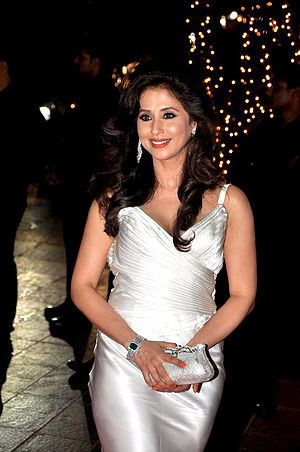
Urmila Matondkar
Urmila Matondkar i 2010
Urmila Matondkar er en indisk bollywoodskuespiller.